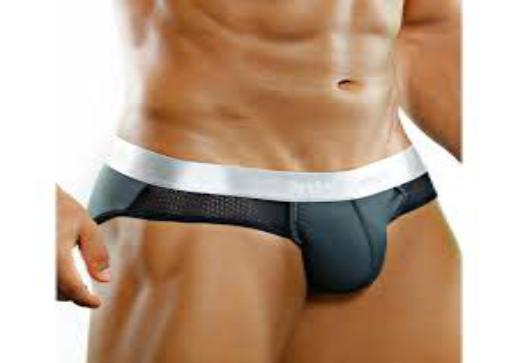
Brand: Intymen
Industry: Clothes